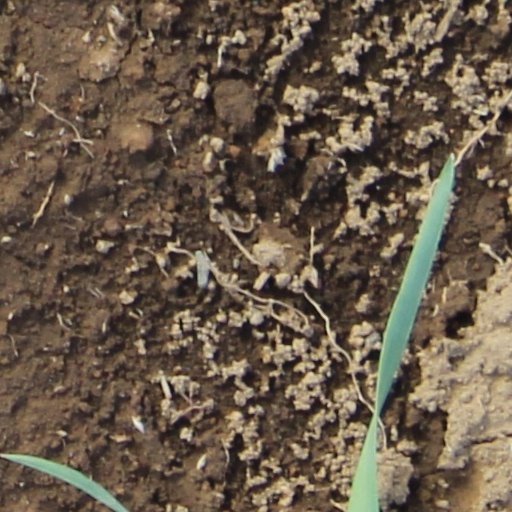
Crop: wheat